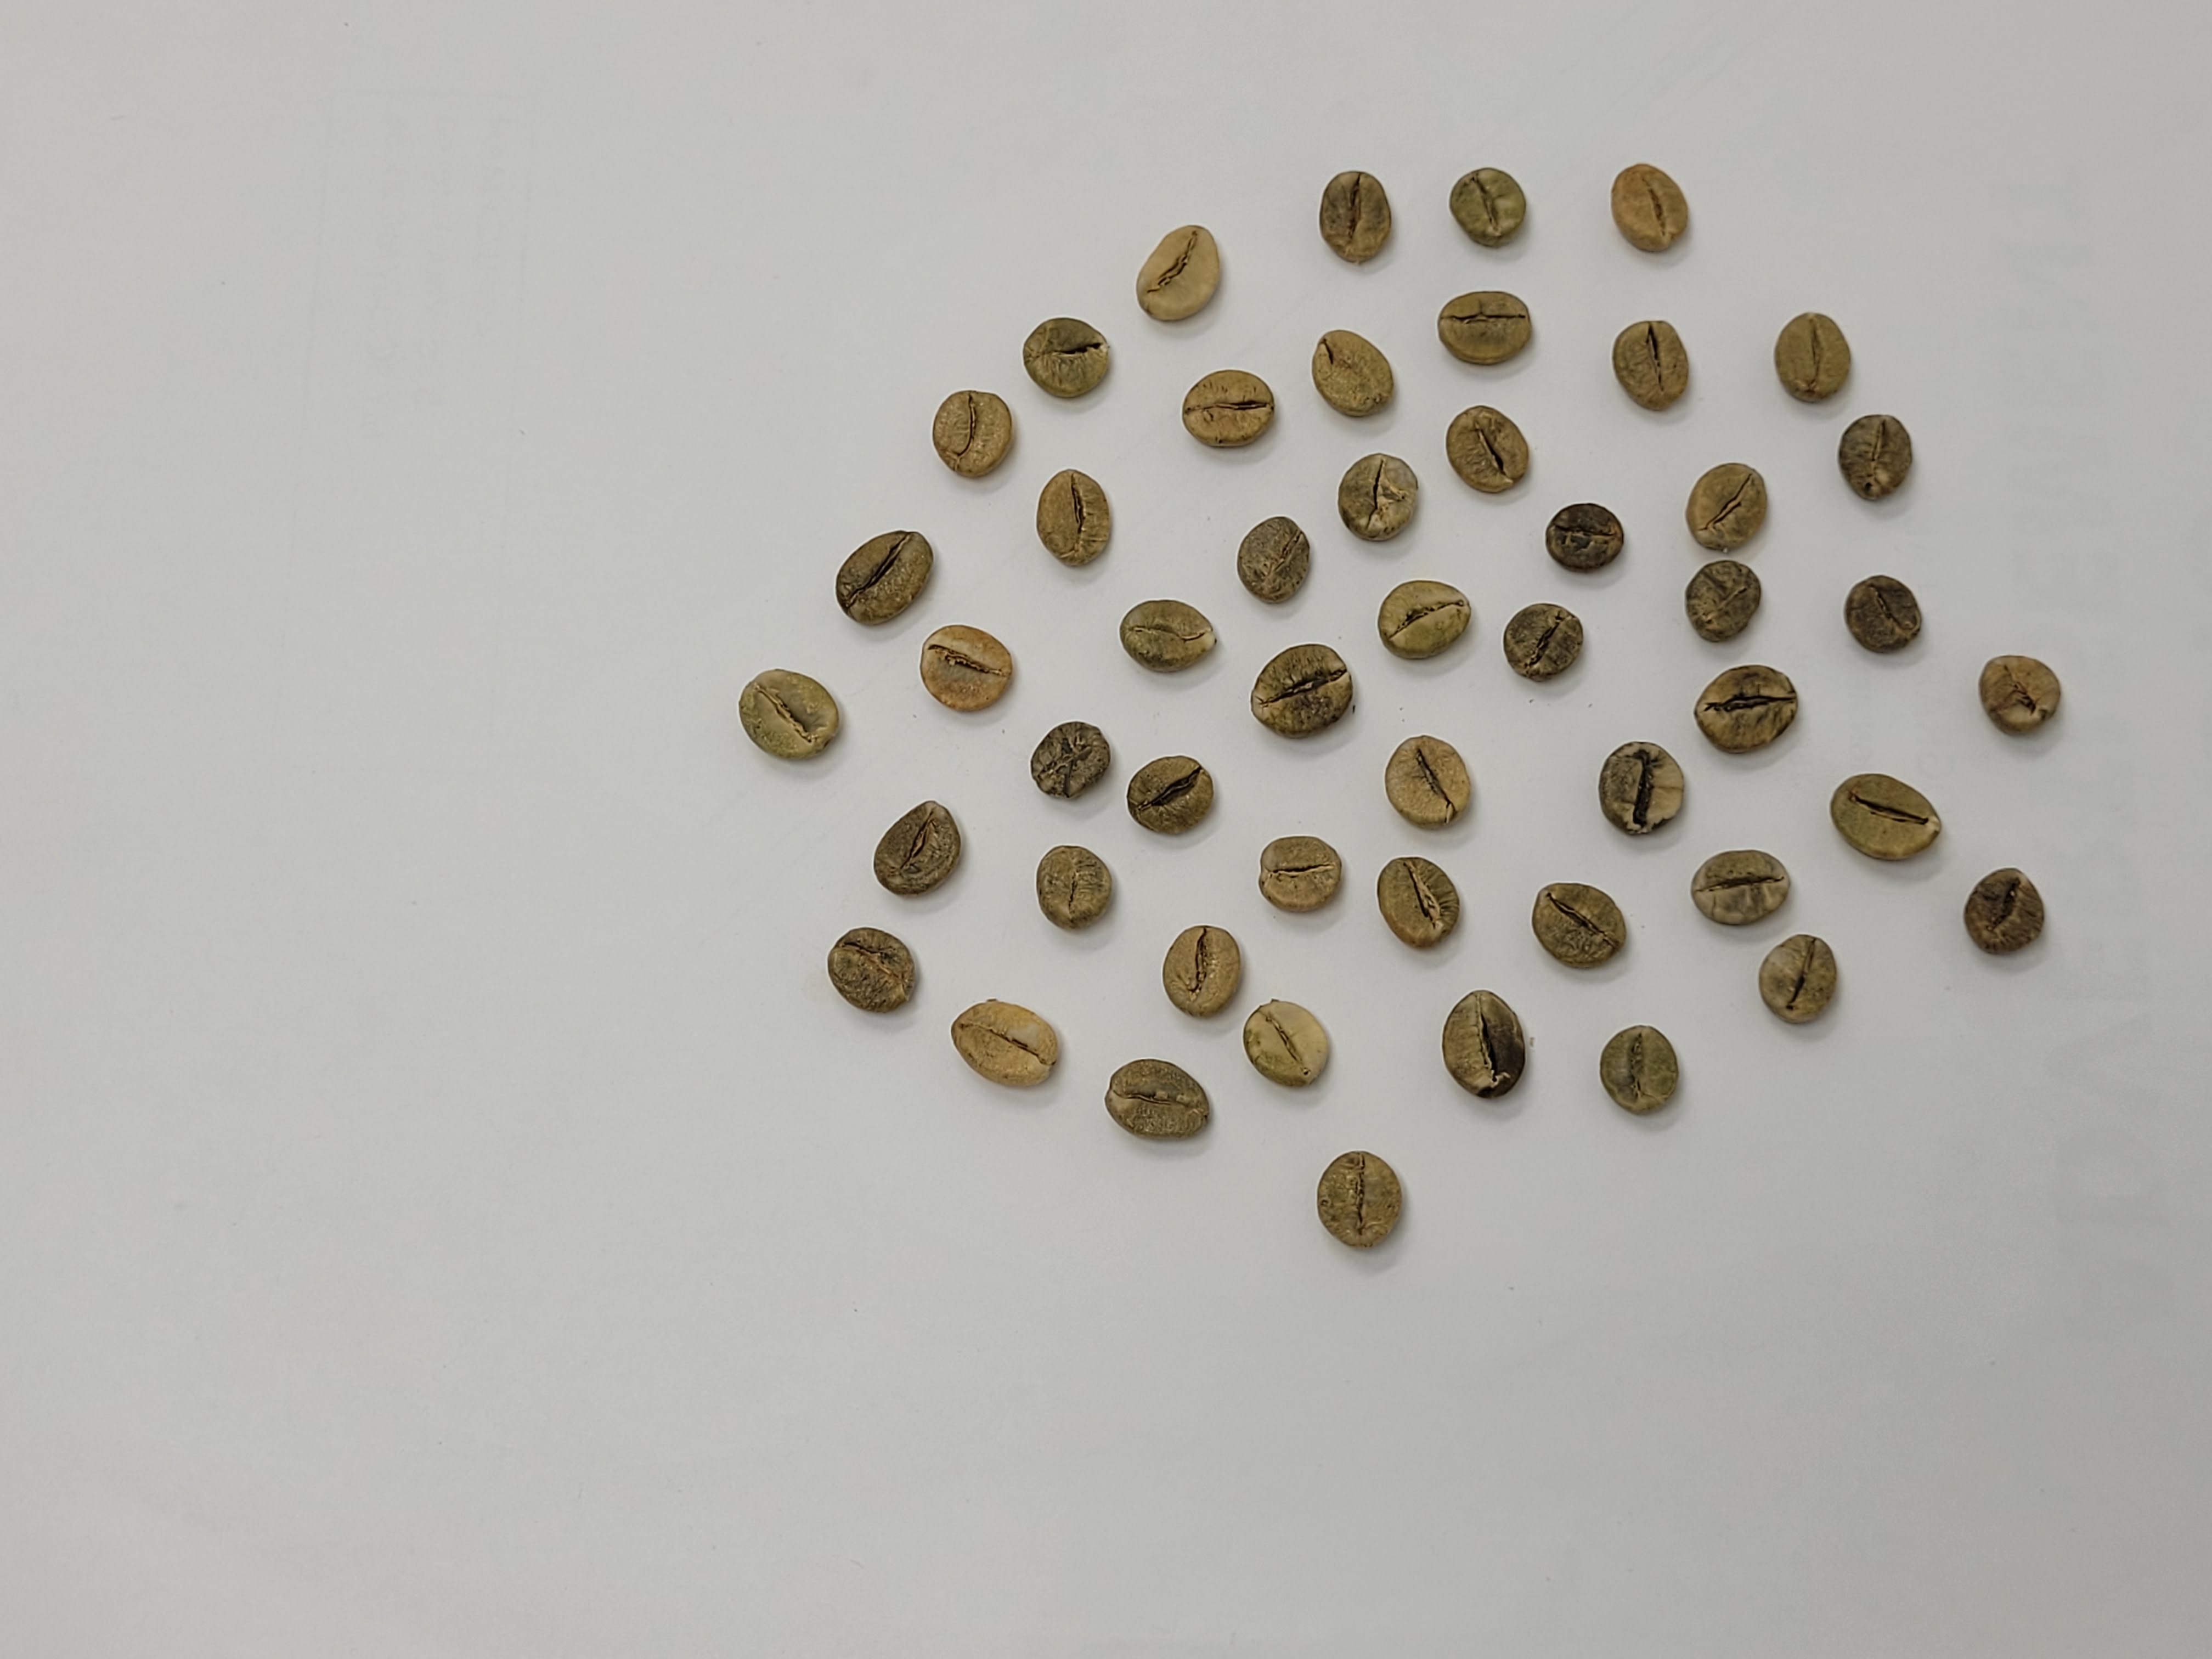
Coffee bean quality grade: AAA